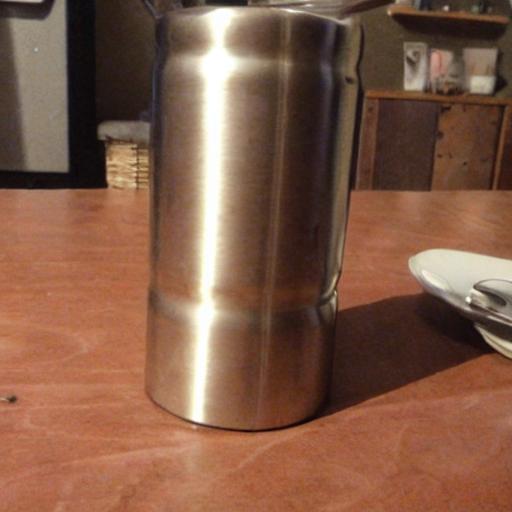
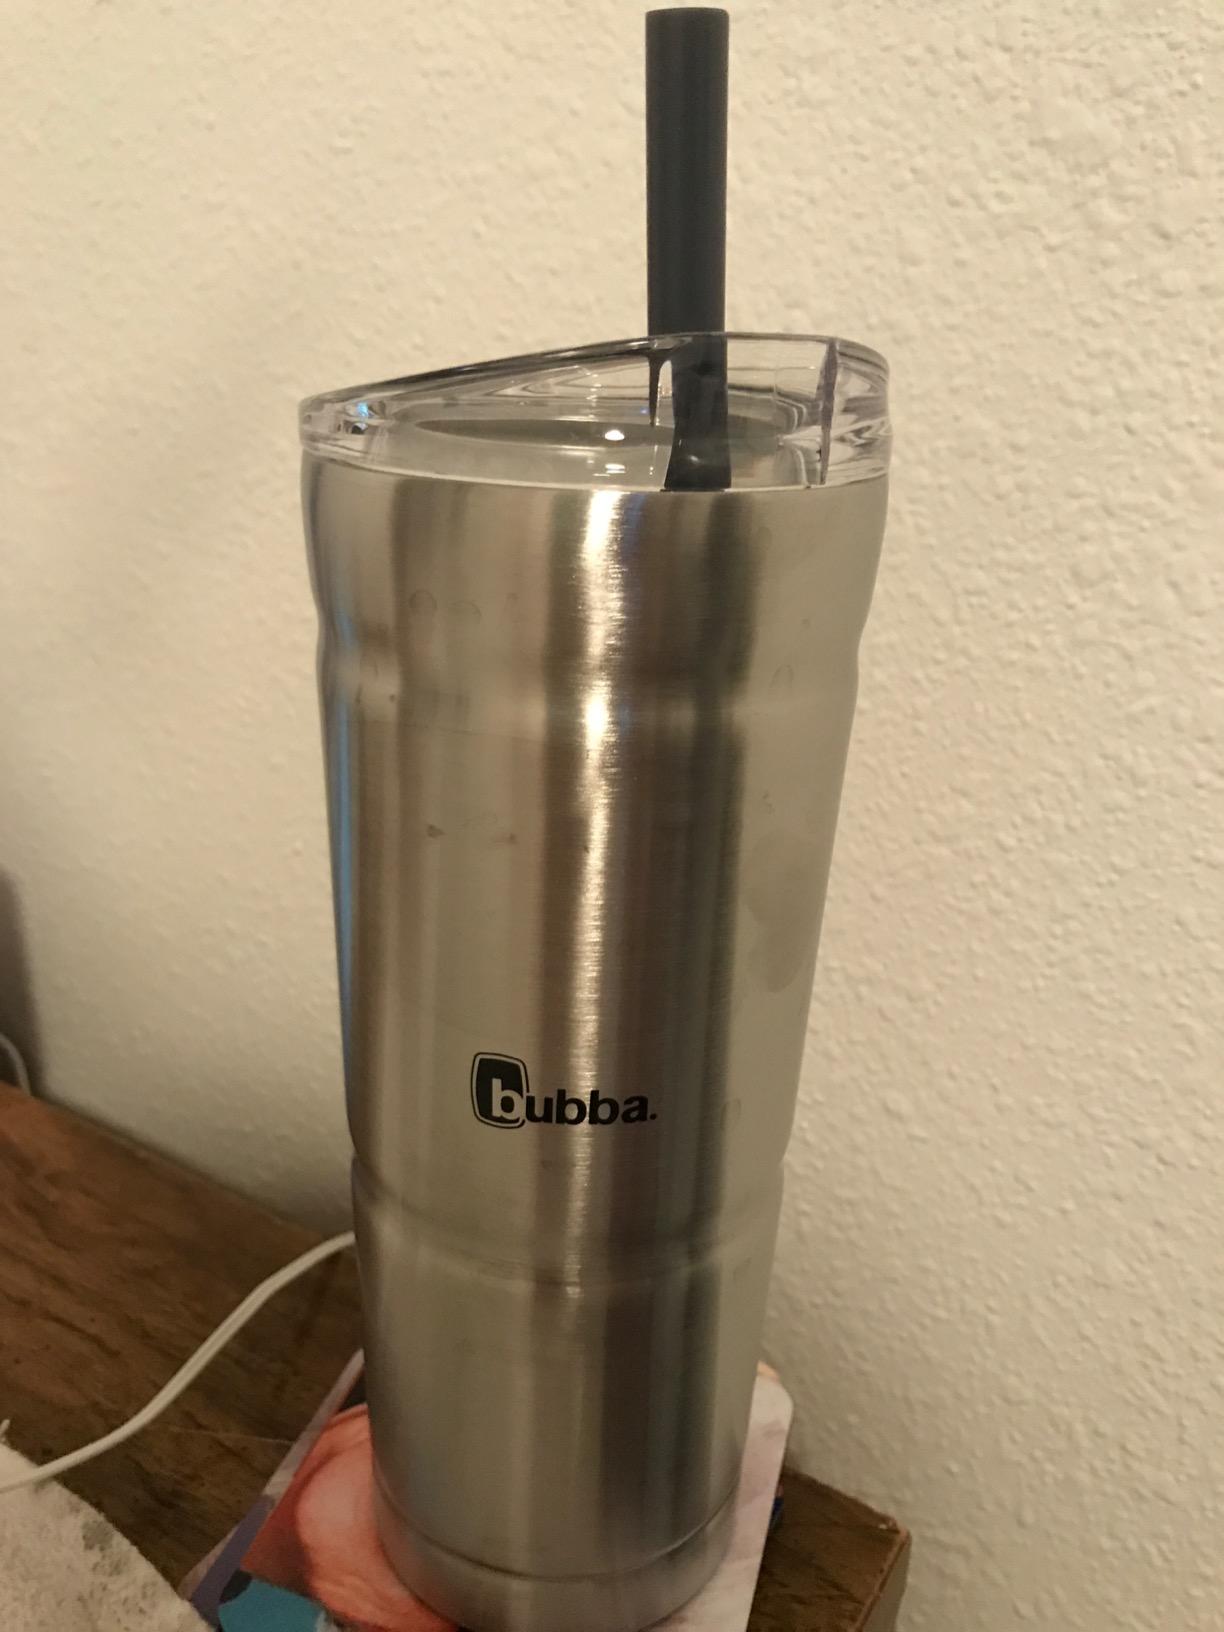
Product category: items_tea
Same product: no